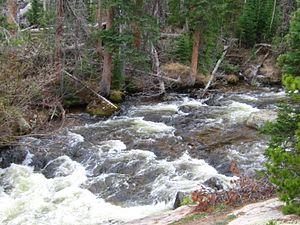
La Saint Vrain Creek est un cours d'eau américain qui s'écoule dans les comtés de Boulder et de Weld, au Colorado. Elle est formée par la confluence de la North Saint Vrain Creek et de la South Saint Vrain Creek près du centre de Lyons et se jette dans la South Platte.